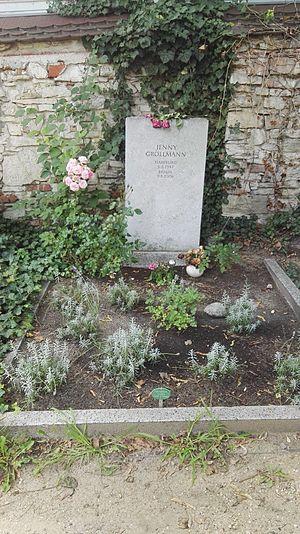
Jenny Gröllmann est une actrice allemande. Elle a été la deuxième épouse de l'acteur Ulrich Mühe.